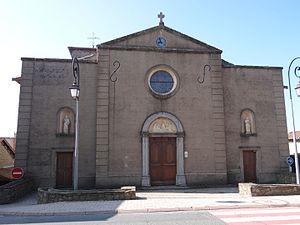
Eglise Saint-Jean-Apôtre, Duerne, Rhône, France
Duerne est une commune française située dans le département du Rhône, en région Auvergne-Rhône-Alpes.